Emma Grant (footballer)

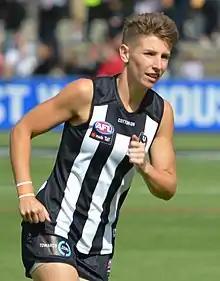
Grant playing for Collingwood in February 2019

Emma Grant (born 22 July 1989) is a retired Australian rules footballer who played for Collingwood in the AFL Women's (AFLW).